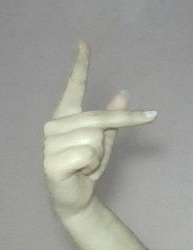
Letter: dha